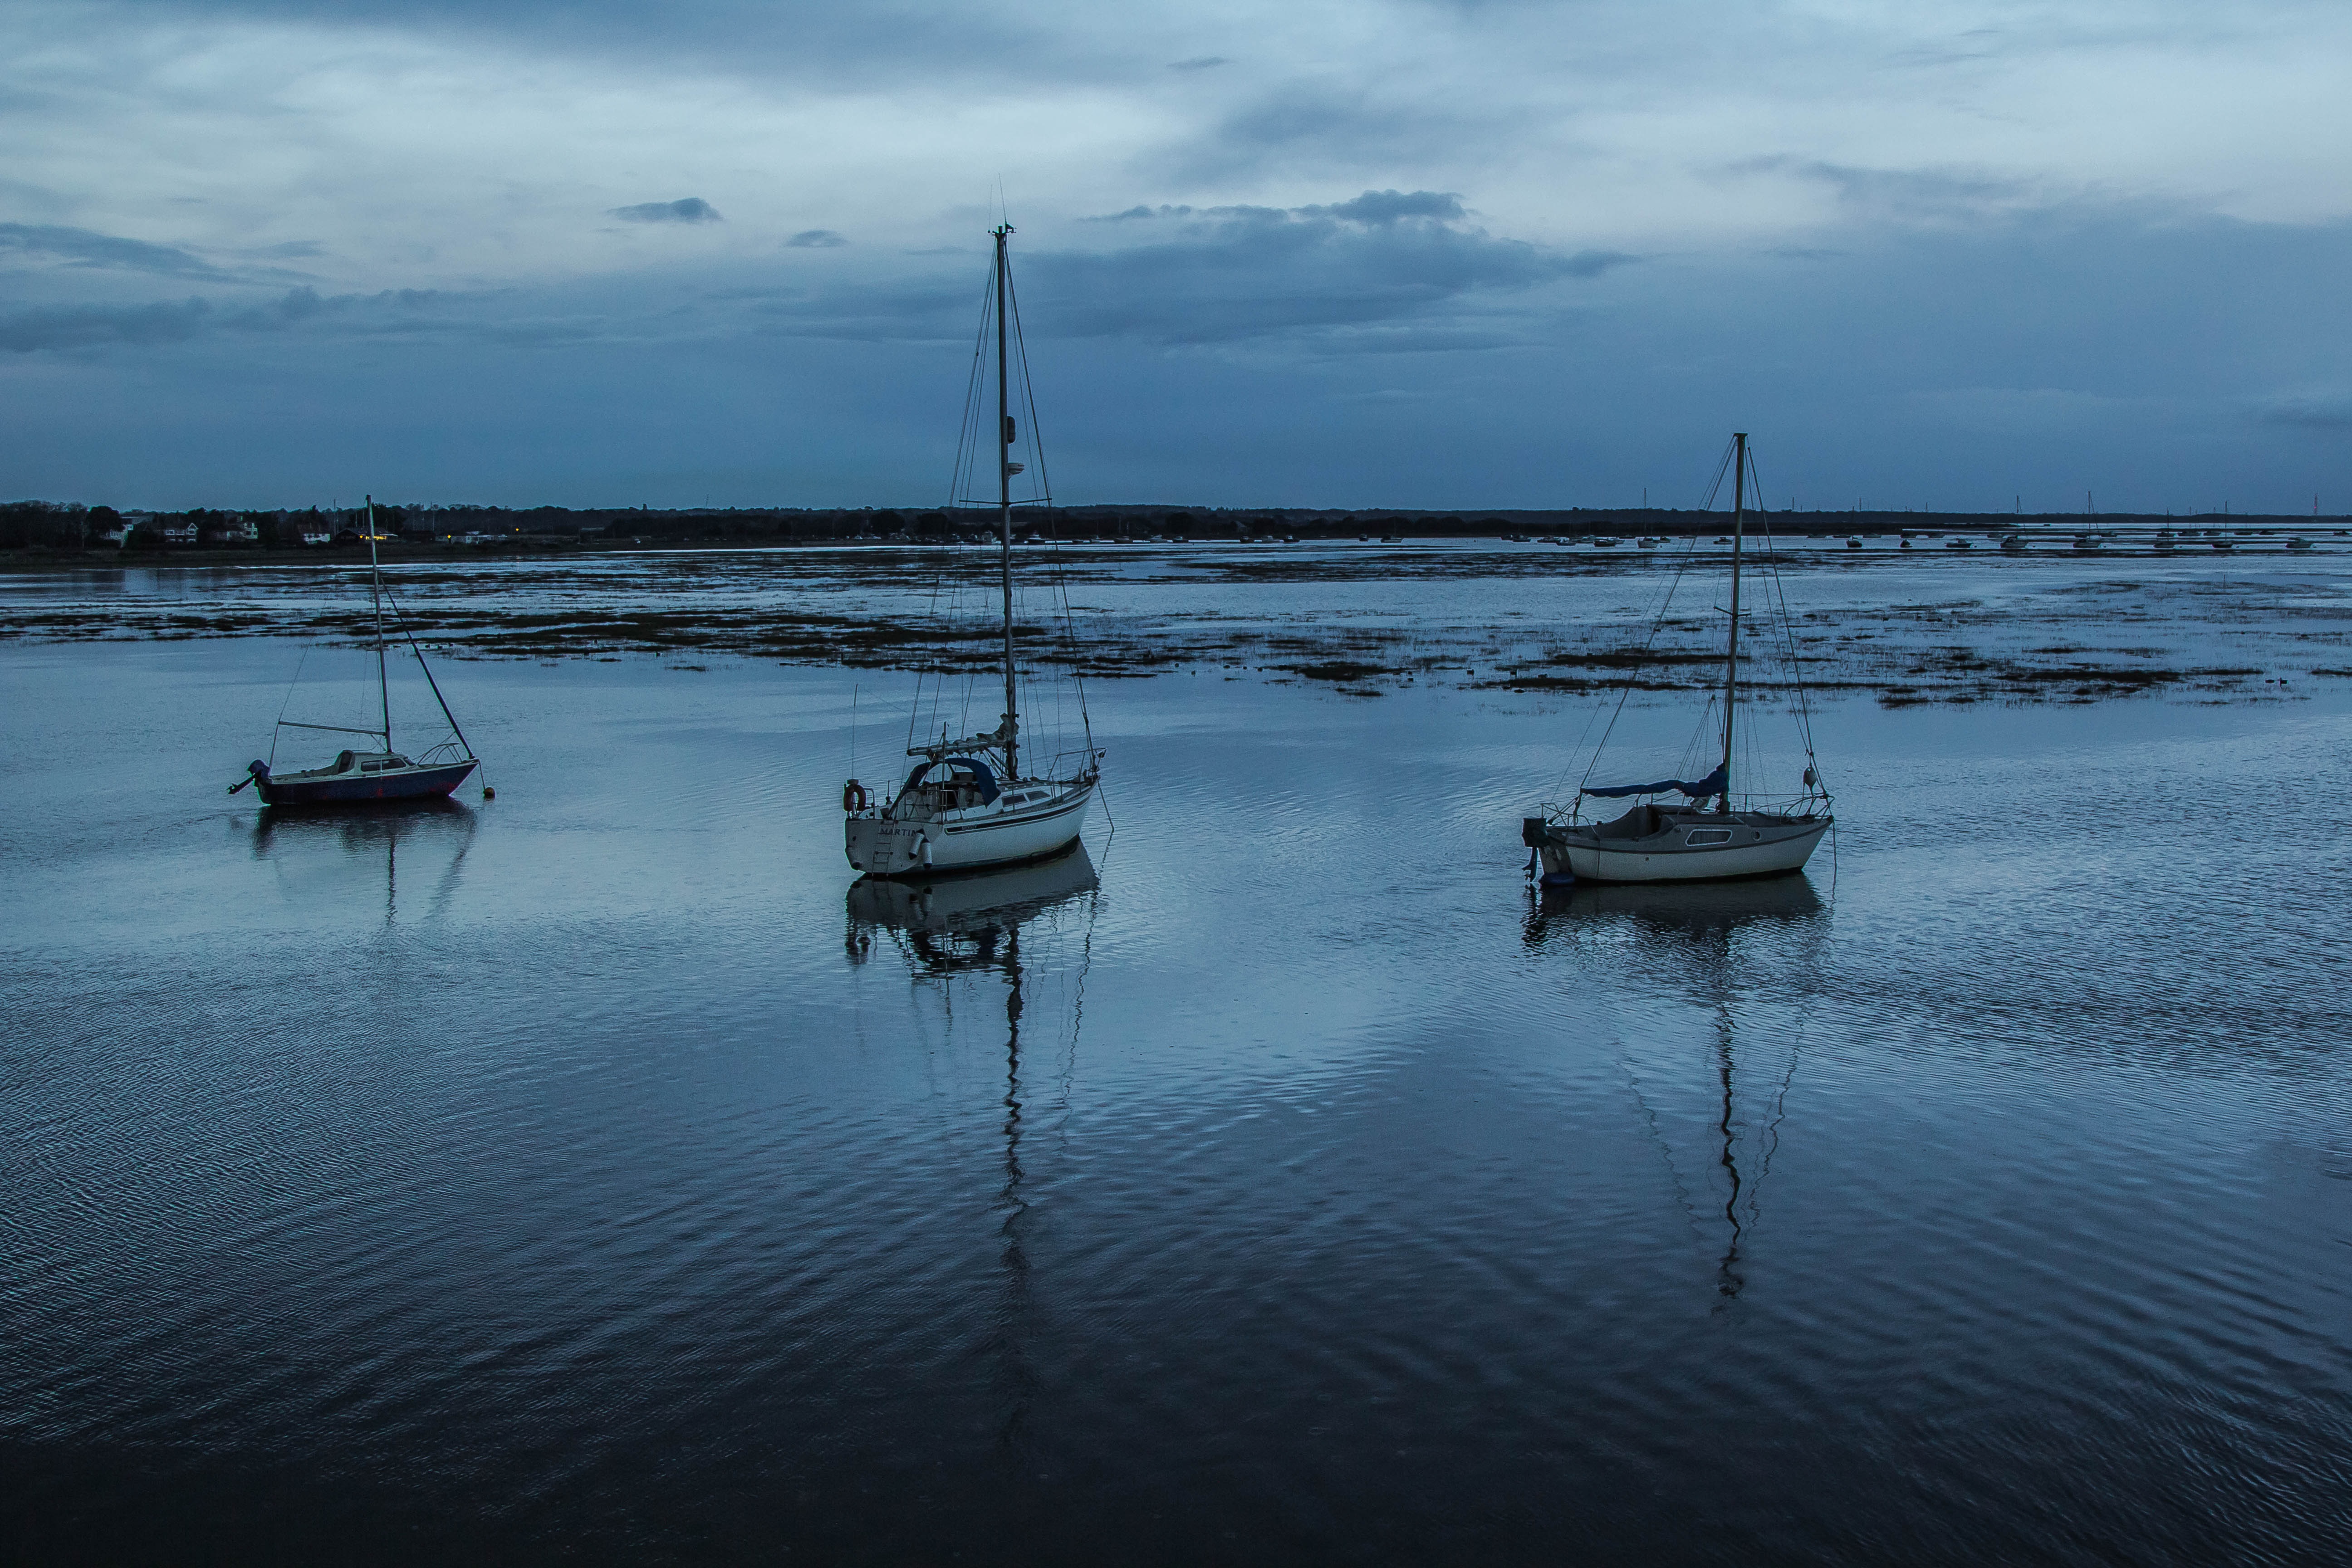
sea, coast, water, ocean, horizon, dock, cloud, sunrise, boat, morning, shore, wave, lake, dusk, evening, reflection, vehicle, bay, harbor, marina, ships, keyhaven bay